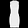
Label: Dress